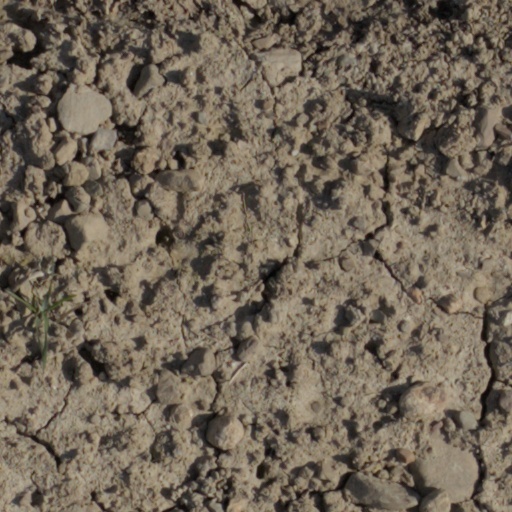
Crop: wheat